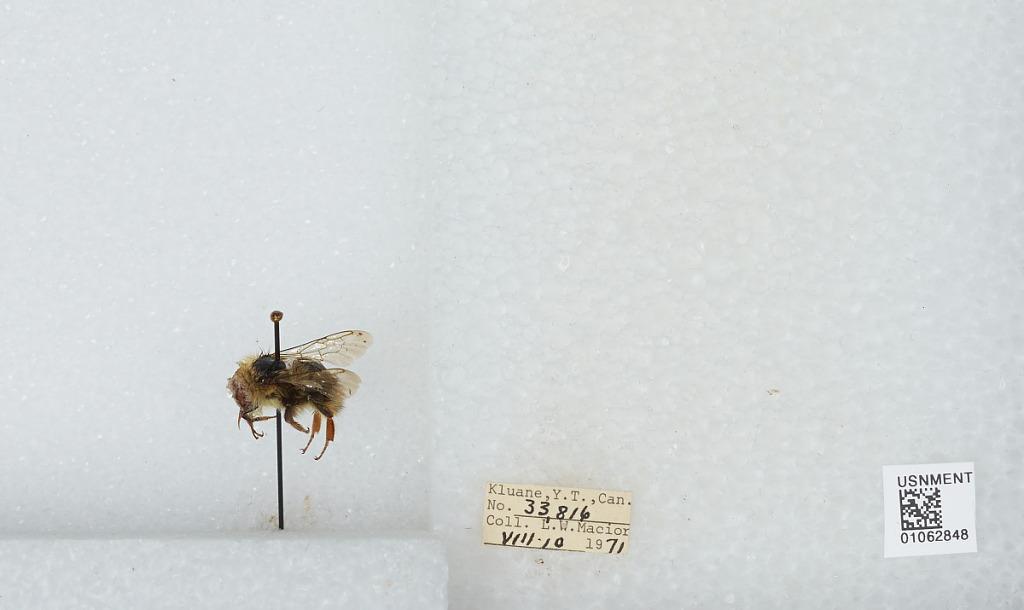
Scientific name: Bombus bifarius nearcticus
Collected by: L. Macior
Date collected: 1971-8-10
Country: Canada
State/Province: Yukon Territory
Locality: Kluane
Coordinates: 60.75, -139.5